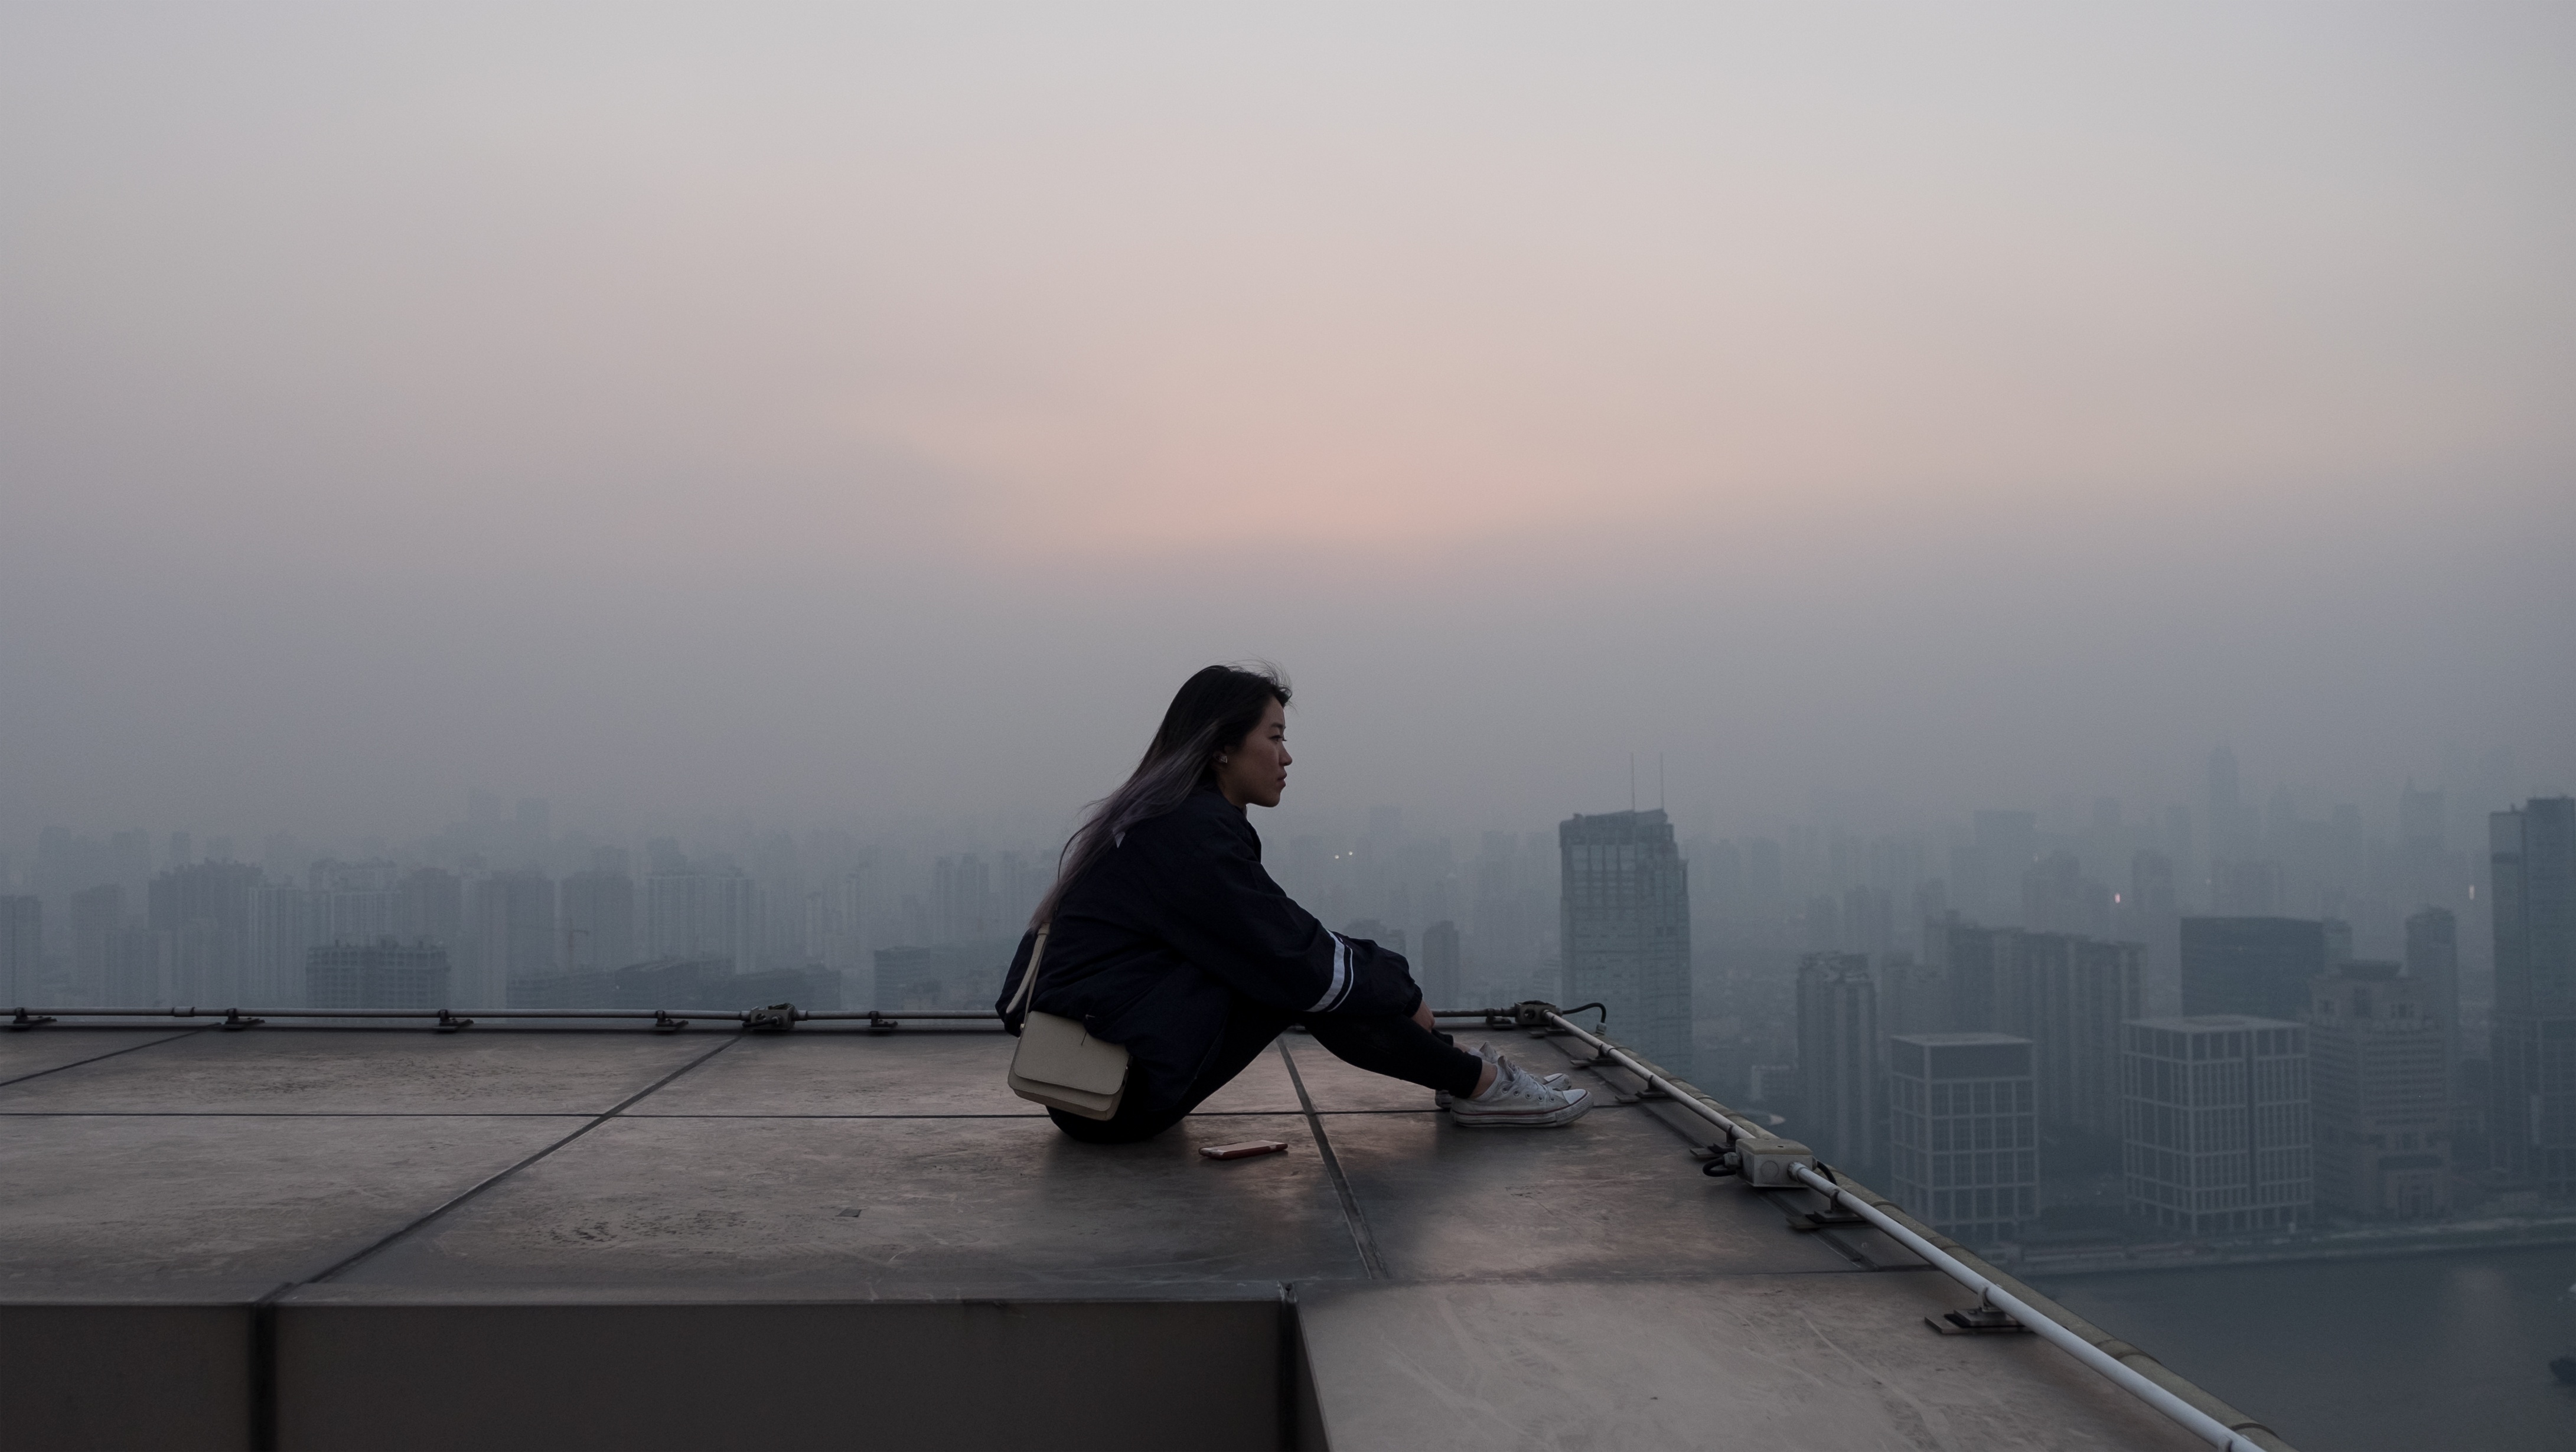
light, woman, fog, sunset, sunlight, morning, female, evening, sitting, weather, haze, lady, sit, atmospheric phenomenon, atmosphere of earth